Japanese aircraft carrier Kaga

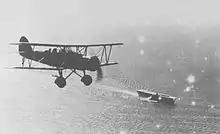
An D1A2 dive bomber flies near "Kaga" during the China incident

On 26 September the carrier went to Sasebo for reprovisioning. At Sasebo, the carrier received new replacement aircraft including 32 Yokosuka B4Y Type 96 carrier attack planes (torpedo bombers), 16 Aichi D1A2 Type 96 carrier bombers (dive bombers), and 16 more Type 96 fighters. Several Nakajima A4N Type 95 fighter aircraft augmented the carrier's fighter group at an unspecified later date.